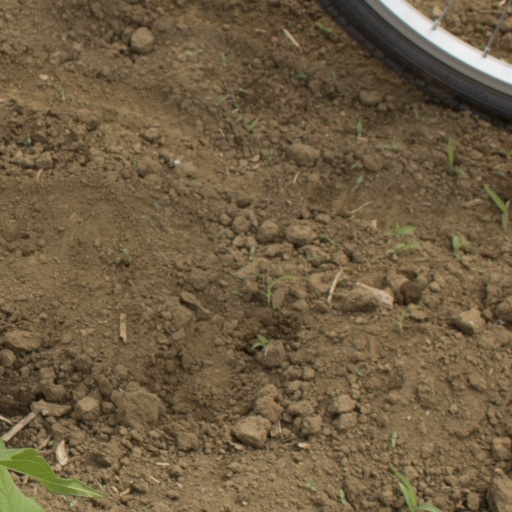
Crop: Jerusalem artichoke